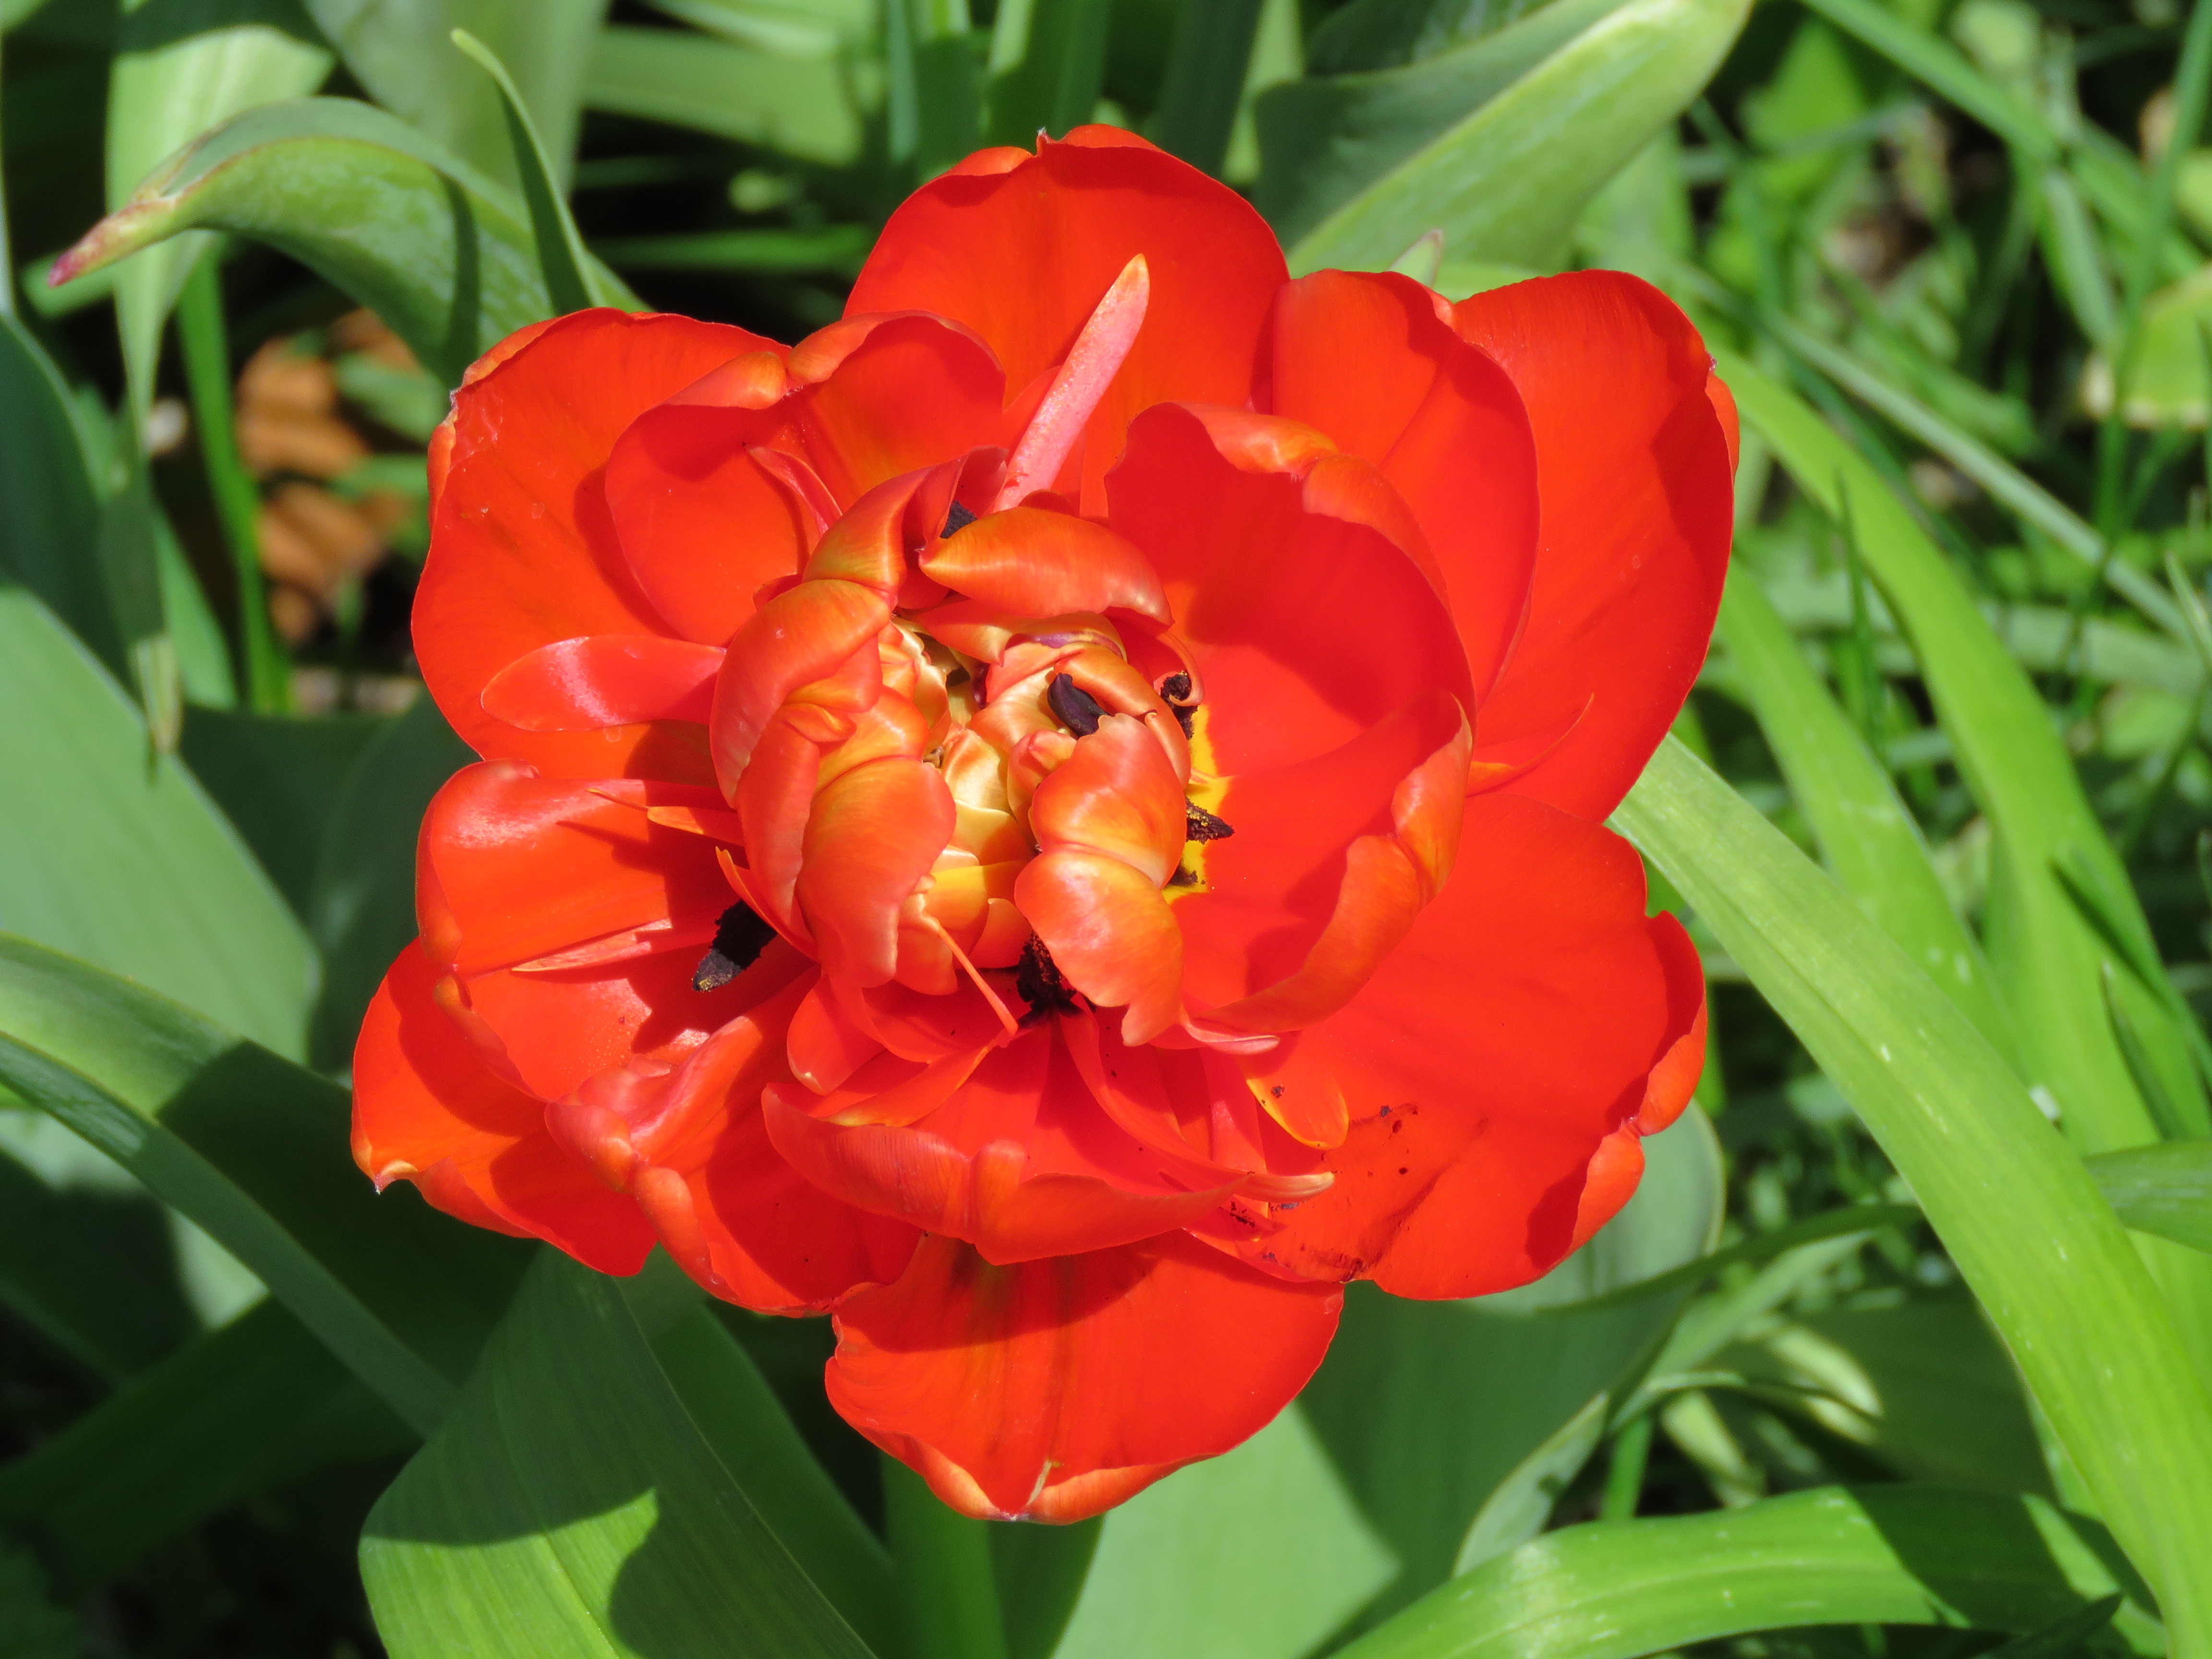
tulip, red, orange, ruffled, petals, spring, flower, bloom, blossom, garden, nature, flowering plant, petal, plant, botany, hippeastrum, annual plant, plant stem, wildflower, perennial plant